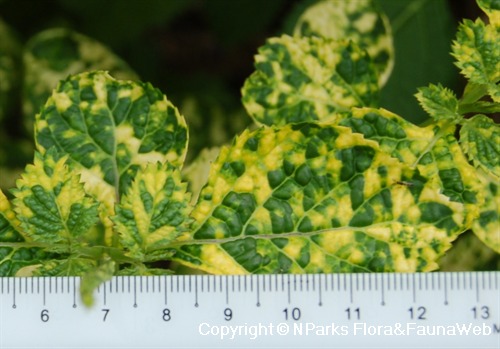
Plant: Apple
Disease: apple mosaic virus